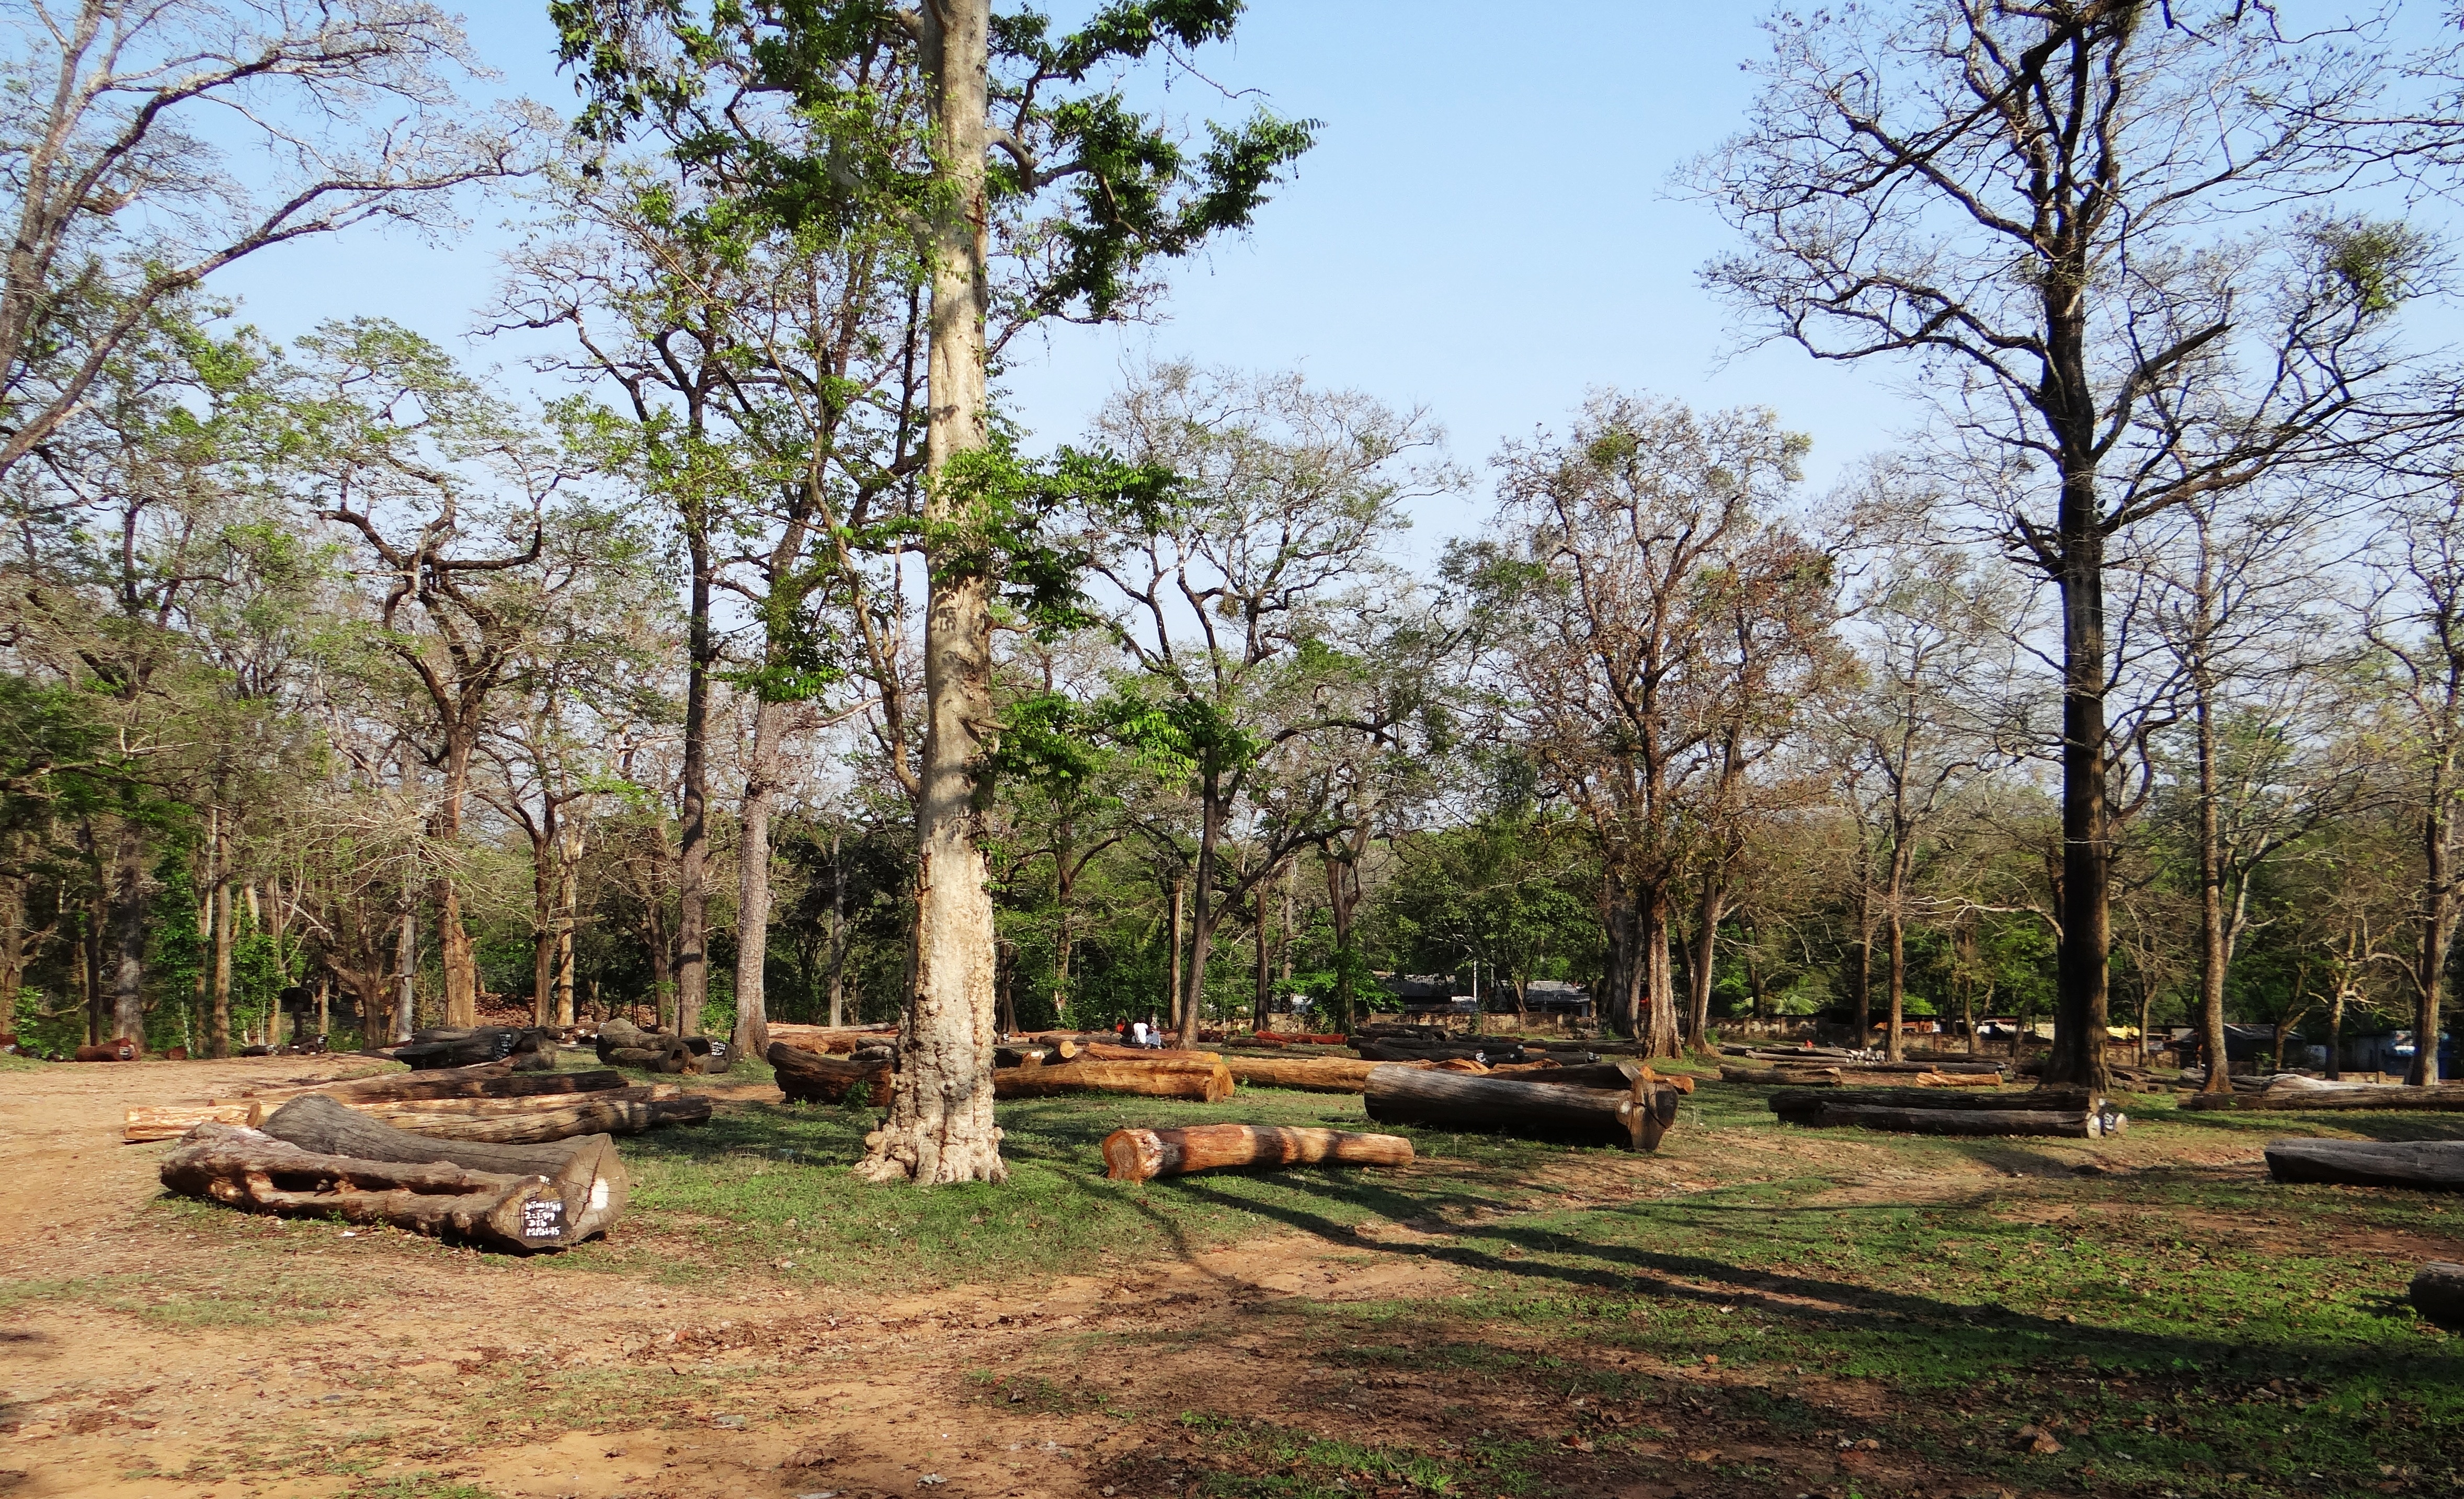
tree, forest, plant, wood, pile, log, park, lumber, forestry, logging, timber, india, estate, woodland, habitat, ecosystem, depot, karnataka, rural area, dandeli, natural environment, woody plant